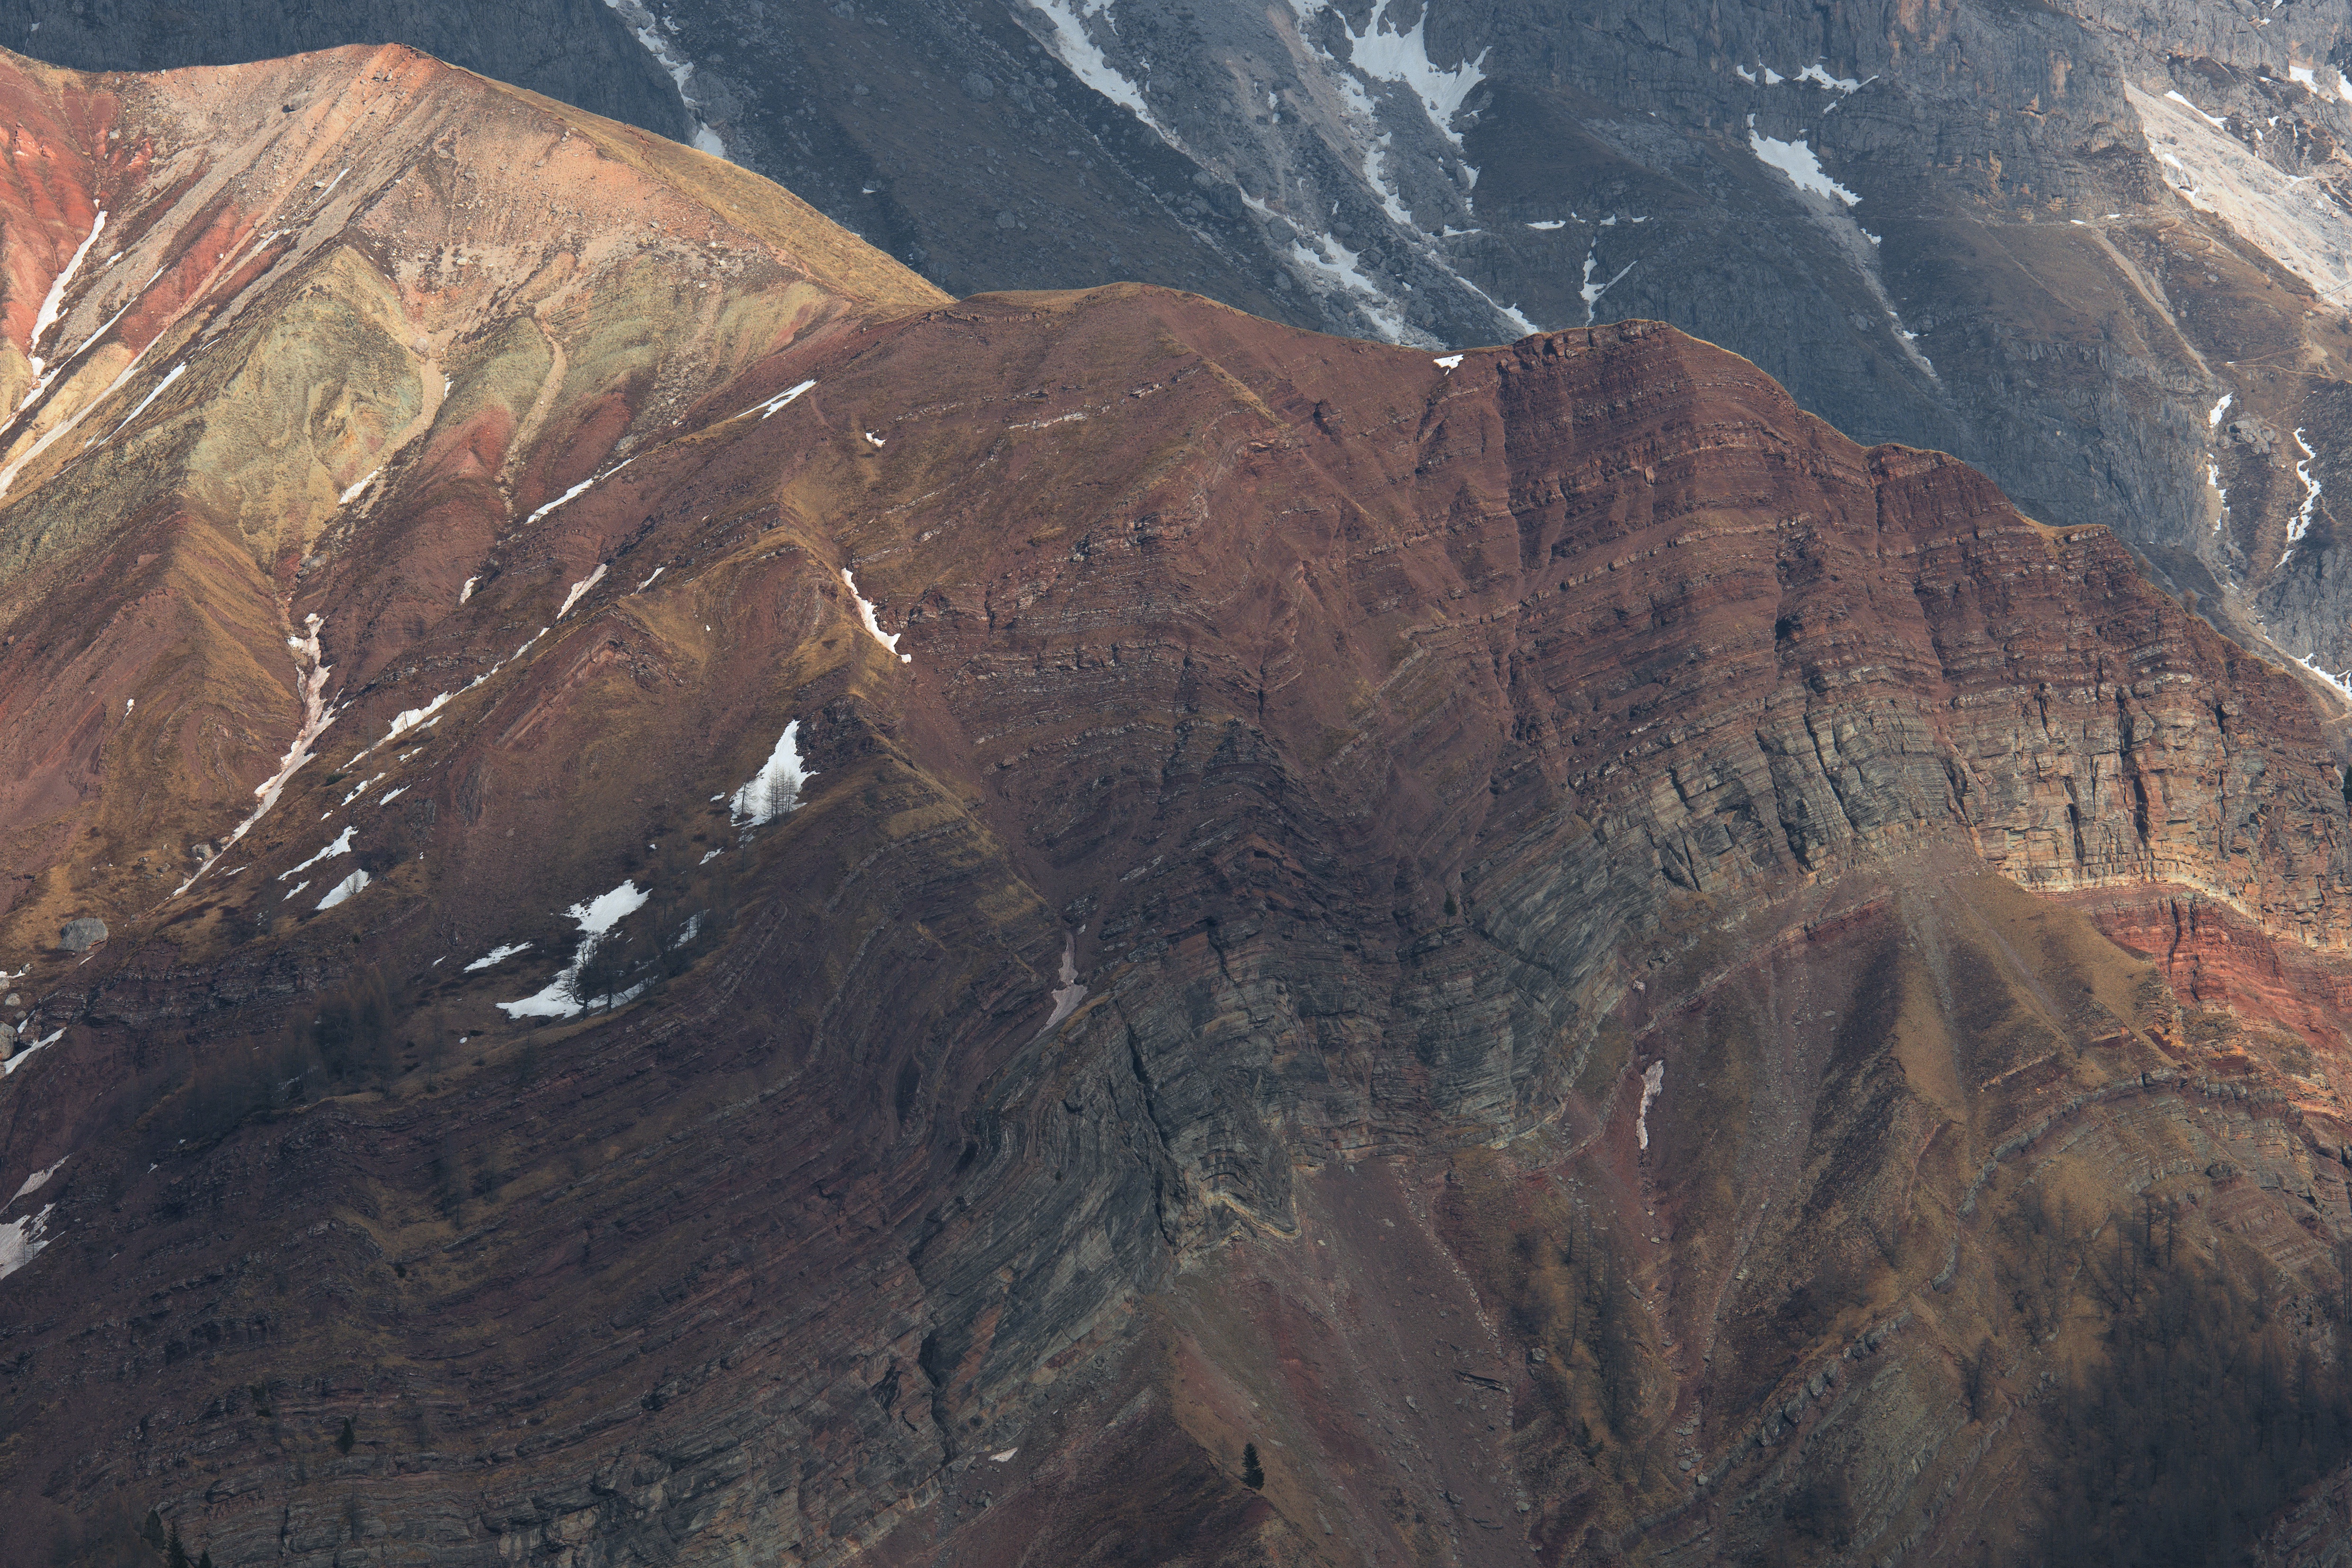
landscape, rock, wilderness, mountain, mountain range, formation, cliff, canyon, terrain, ridge, summit, geology, plateau, landform, aerial photography, geographical feature, mountainous landforms, geological phenomenon